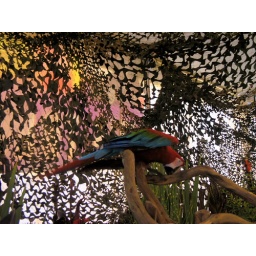
A parrot in the exotic animals exhibit at the 2010 Oregon State Fair.